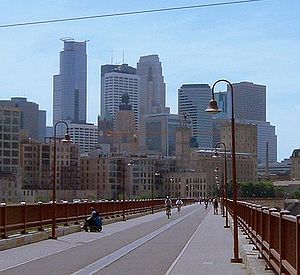
Minneapolis / Eksterne henvisninger
Minneapolis centrum set fra Stone Arch Bridge
Minneapolis er den største by i den amerikanske delstat Minnesota. Byen har 382.578 indbyggere og er administrativt centrum i det amerikanske county Hennepin County. Sammen med Minnesotas hovedstad Saint Paul danner Minneapolis området kendt som Twin Cities. Byen ligger ved bredden af floden Mississippi.